Nineteen Eighty-Four

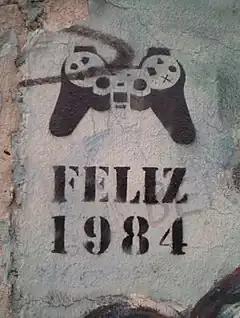
"Happy 1984" (in Spanish or Portuguese) stencil graffiti on a standing piece of the Berlin Wall, 2005

The effect of "Nineteen Eighty-Four" on the English language is extensive; the concepts of Big Brother, Room 101, the Thought Police, thoughtcrime, unperson, memory hole (oblivion), doublethink (simultaneously holding and believing contradictory beliefs) and Newspeak (ideological language) have become common phrases for denoting totalitarian authority. Doublespeak and groupthink are both deliberate elaborations of "doublethink", and the adjective "Orwellian" means similar to Orwell's writings, especially "Nineteen Eighty-Four". The practice of ending words with (such as "mediaspeak") is drawn from the novel. Orwell is perpetually associated with 1984; in July 1984 an asteroid was discovered by Antonín Mrkos and named after Orwell.